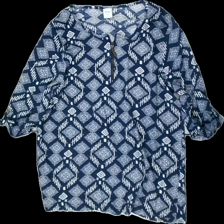
View: front
Type: Top
Category: Ladies
Brand: Not in the list
Brand text on label: Florie
Colors: Blue, White
Material: 100% Cotton
Pattern: Other
Cut: Regular
Size: XL
Price range: <50
Recommended usage: Recycle
Description: washed out